Cosmic Osmo and the Worlds Beyond the Mackerel

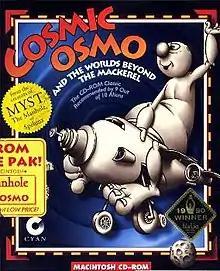

Cosmic Osmo and the Worlds Beyond the Mackerel is a graphic adventure computer game for the Macintosh computer line (Plus, SE, SE/30, II Series, Classic, LC) created by Cyan, Inc. It was published in 1989 and won the 1990 Mac User's Editors' Choice Award for the "Best Recreational Program" category.